Robert F. Castellvi

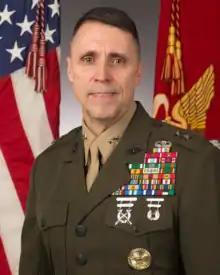

Robert F. Castellvi is a retired United States Marine Corps major general who most recently served as Inspector General of the Marine Corps from 9 October 2020 to 1 May 2021. As Inspector General, Castellvi oversaw matters of institutional integrity, discipline and combat readiness in the Corps, maintaining credibility through impartial and independent inspections, assessments, inquiries, investigations, teaching, and training. He is also an ex-officio Member at the North Carolina Military Affairs Full Commission in Camp Lejeune, Jacksonville, North Carolina.